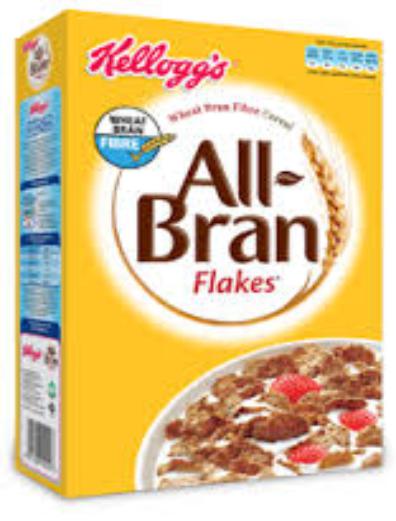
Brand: Bran Flakes
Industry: Food